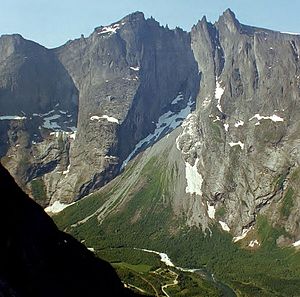
Trolltinderne
Trollveggen mellem toppene Trollryggen (i midten) og Store Trolltinden (til højre)
Trolltinderne i Rauma kommune i Møre og Romsdal fylke i Norge er et bjergmassiv bestående af en række spidse og bratte tinder mellem Romsdalen i øst og Isterdalen i vest.